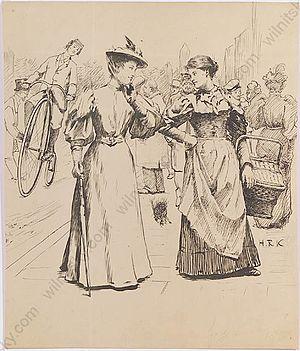
La Belle Epoque Scene